Leipzig–Geithain railway

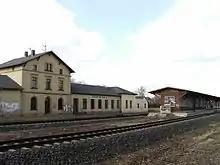
Entrance building with island platform

The only services on the Leipzig–Geithain line are passenger services contracted and financed by the "Zweckverband für den Nahverkehrsraum Leipzig" (municipal association for local transport in the Leipzig area). With the Regional-Express RE 6 (Chemnitz-Leipzig-Express) (operated since the timetable change in December 2015 by Transdev Regio Ost (eastern region) under the marketing name of "Mitteldeutsche Regiobahn" (Central German Regional Railway)) there is an hourly, fast train service between Leipzig Hbf, Bad Lausick and Geithain. These trains continue to Chemnitz Hbf. This service is supplemented by stopping trains on the Leipzig–Bad Lausick route, which are extended to Geithain every two hours (operated since 12 June 2016 by DB Regio Südost, but operated previously for many years by "Transdev Regio Ost").